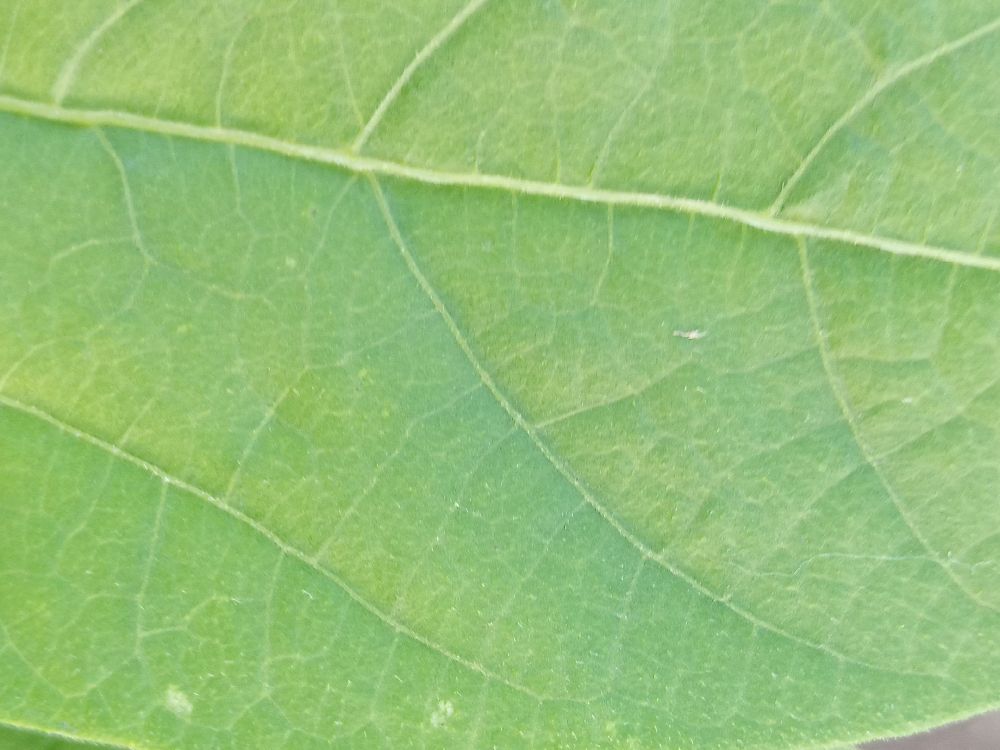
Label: healthy